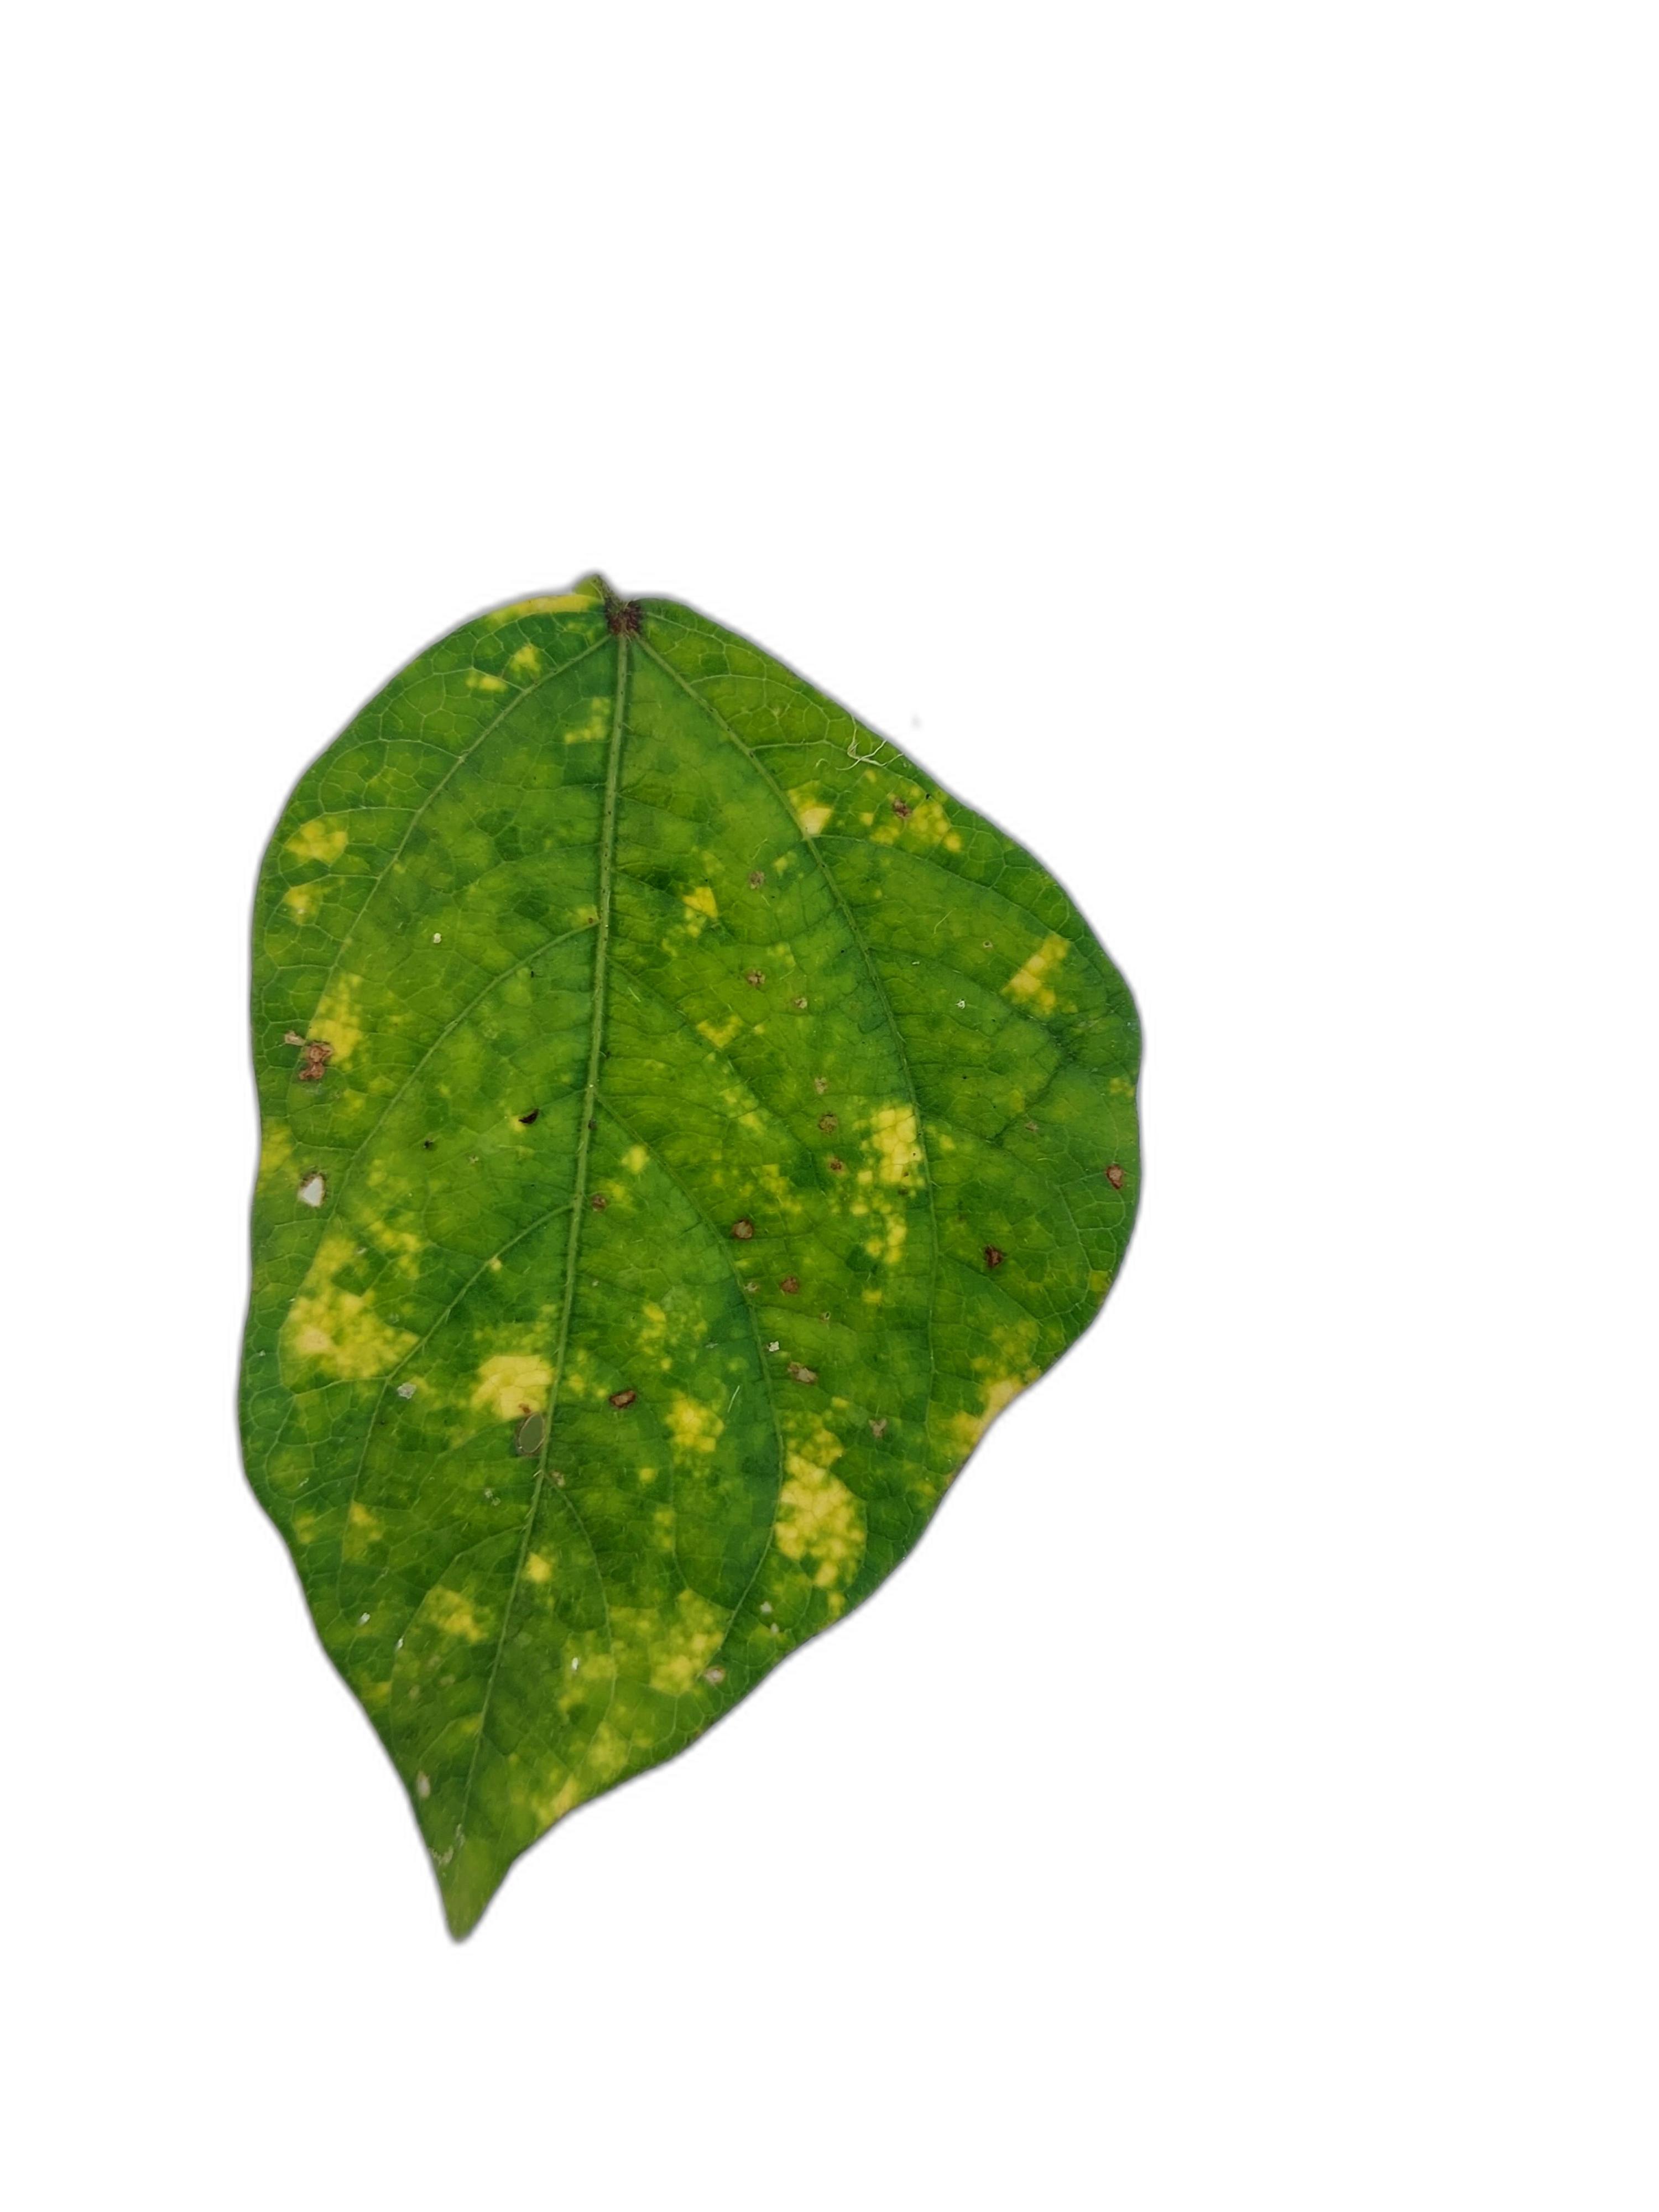
Label: Yellow Mosaic